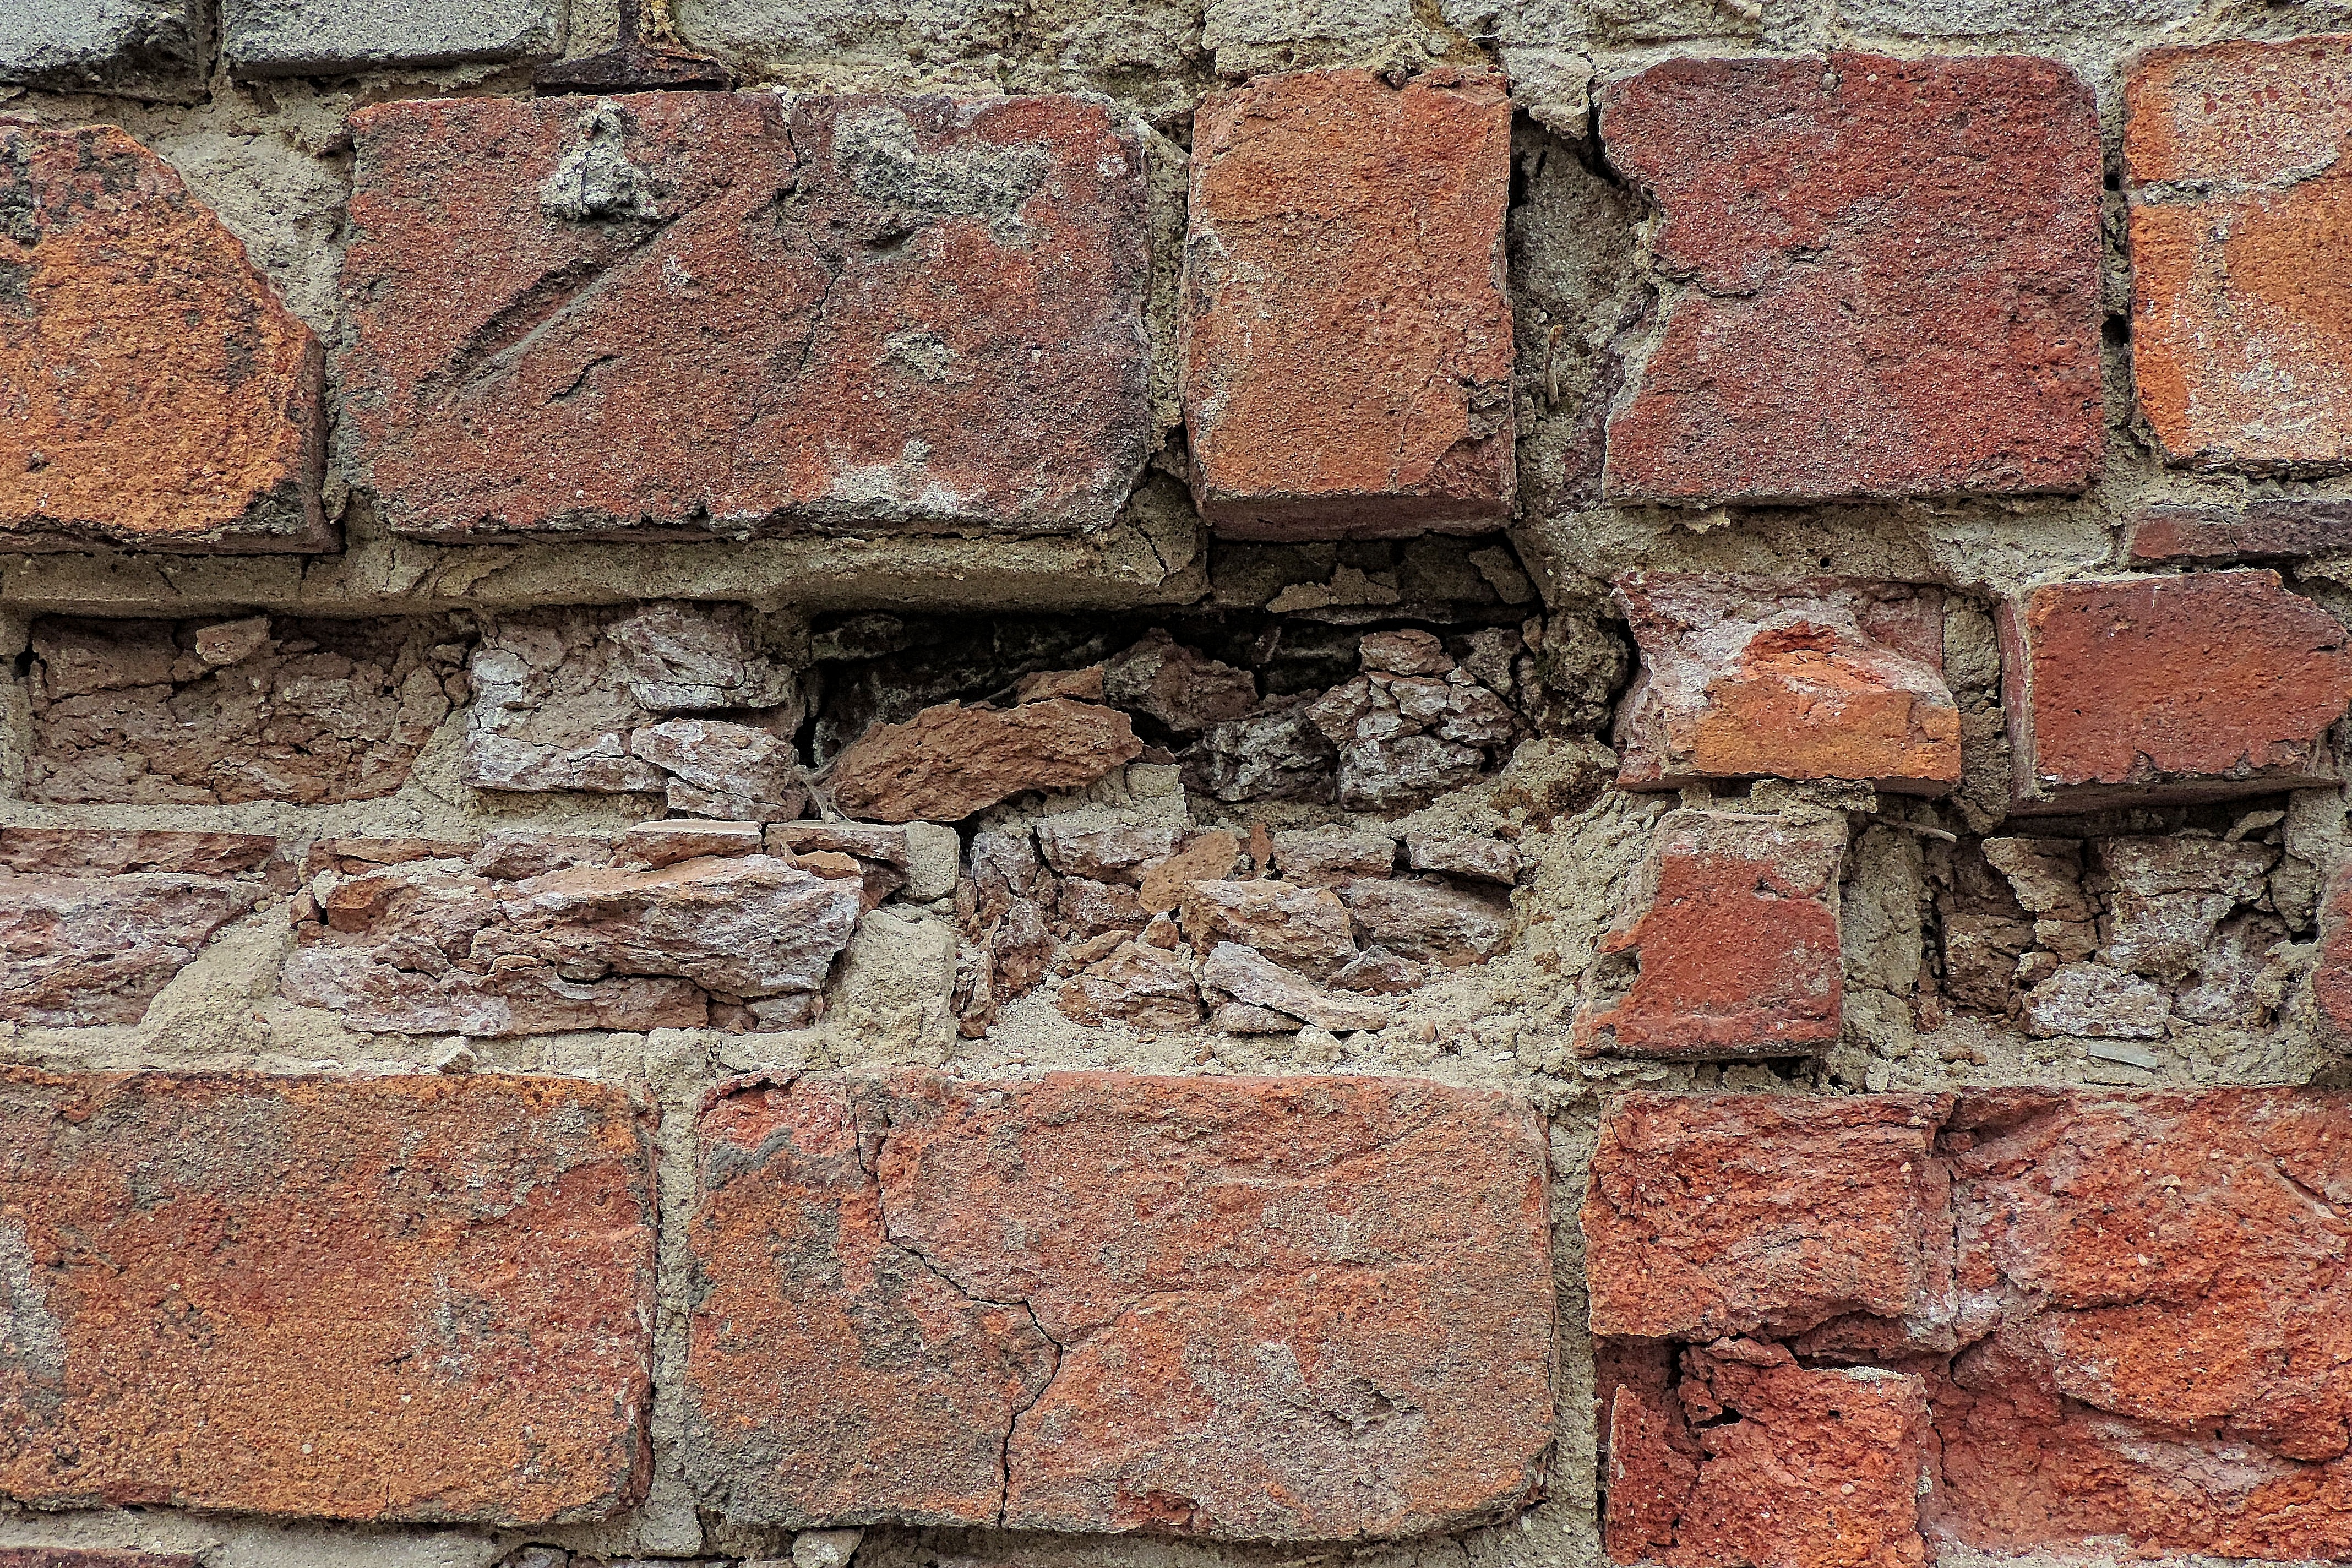
rock, old, wall, stone wall, brick, material, weathered, rubble, bricks, brickwork, leave, masonry, break up, old brick wall